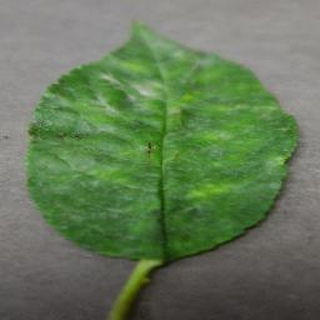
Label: cherry_powdery_mildew